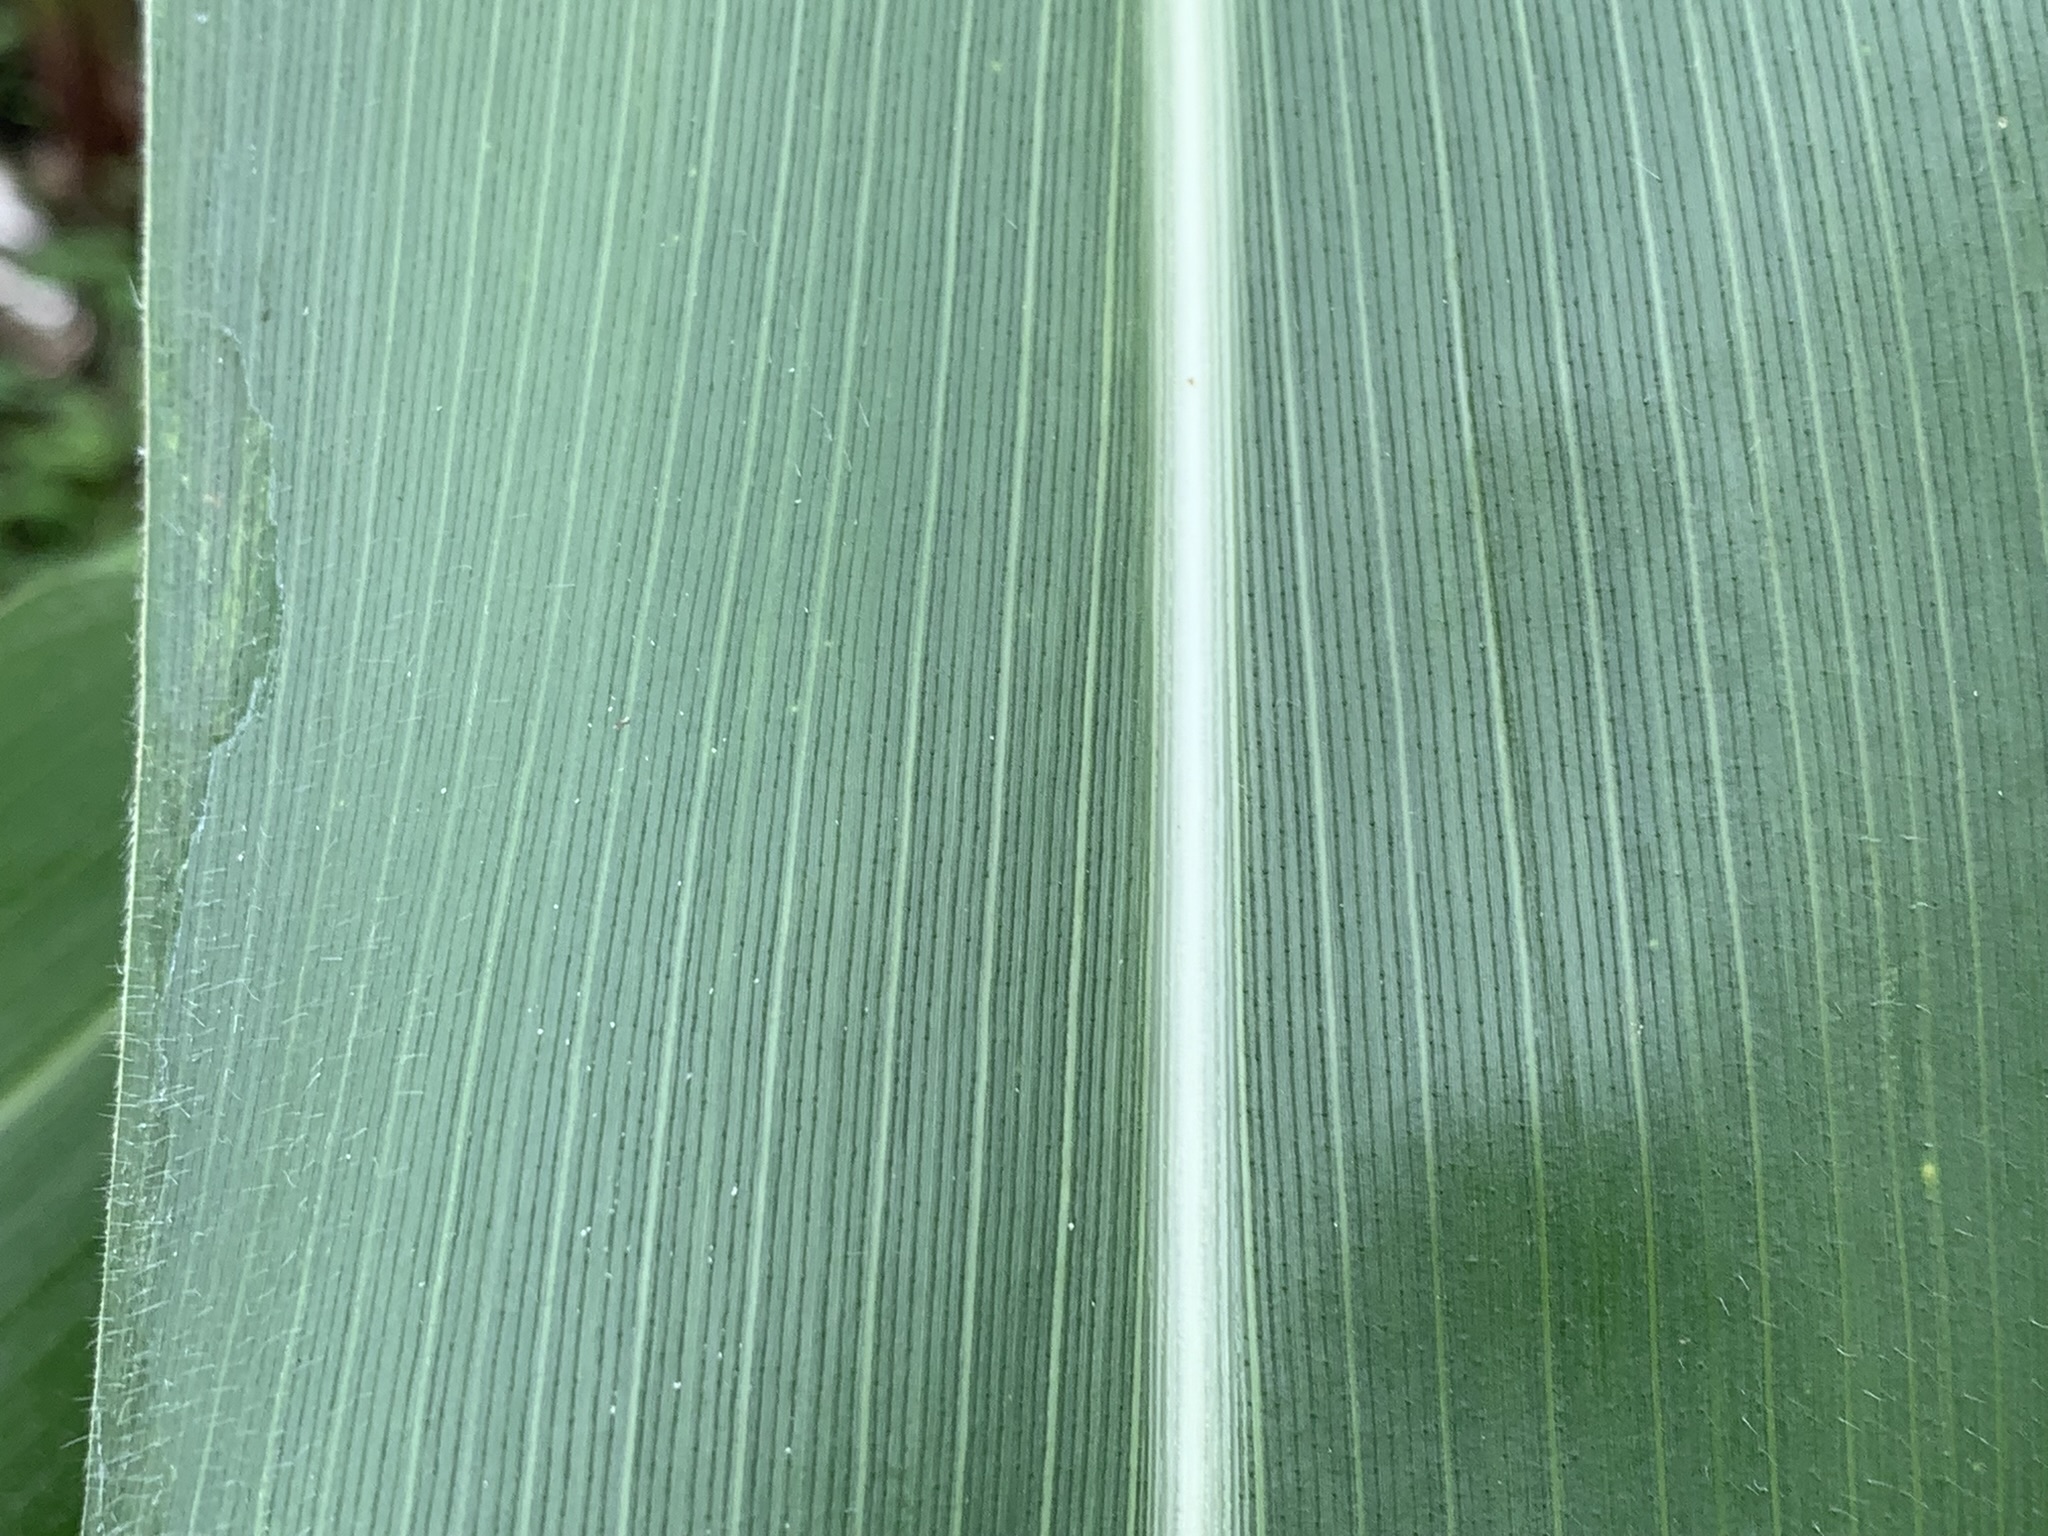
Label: Healthy